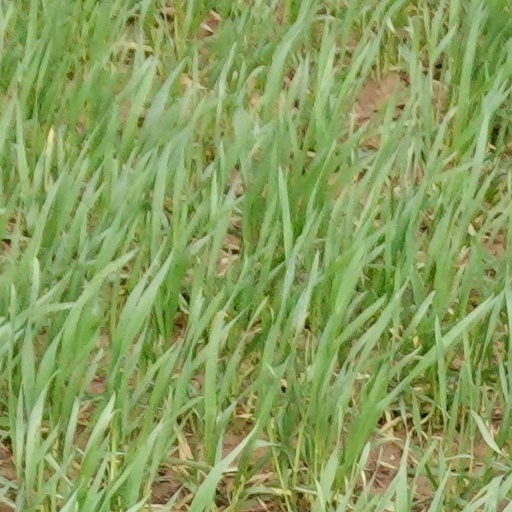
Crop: wheat